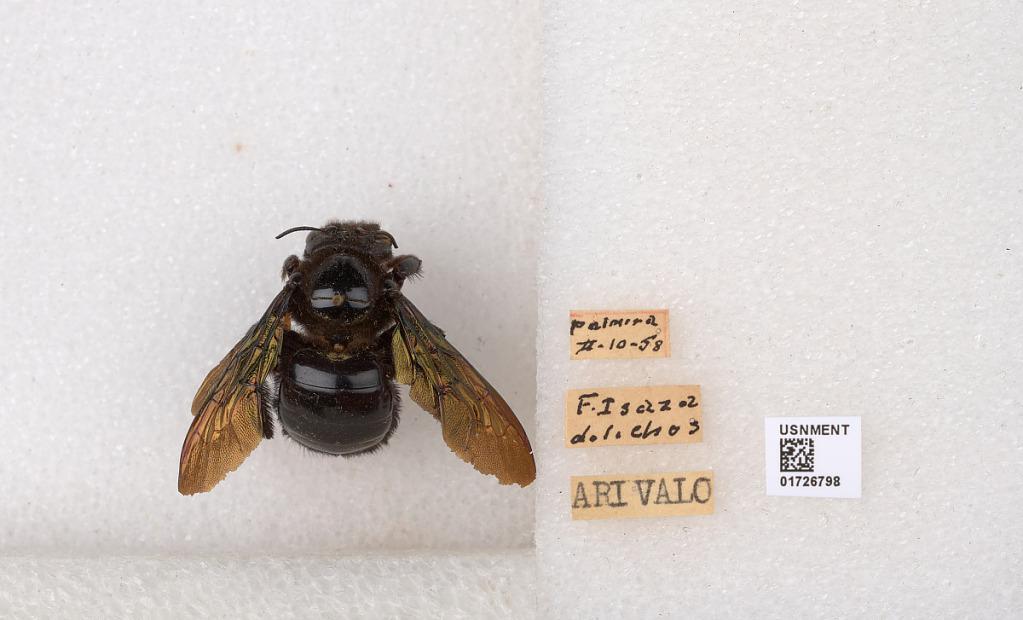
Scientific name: Xylocopa (Neoxylocopa) frontalis (Olivier)
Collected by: Arivalo
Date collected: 1958-2-10
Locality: Palmira